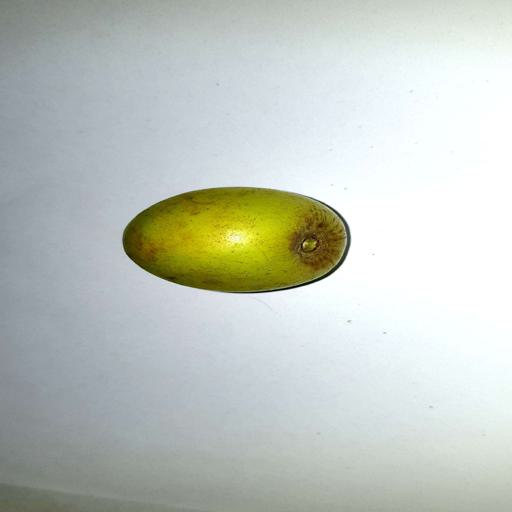
Label: healthy